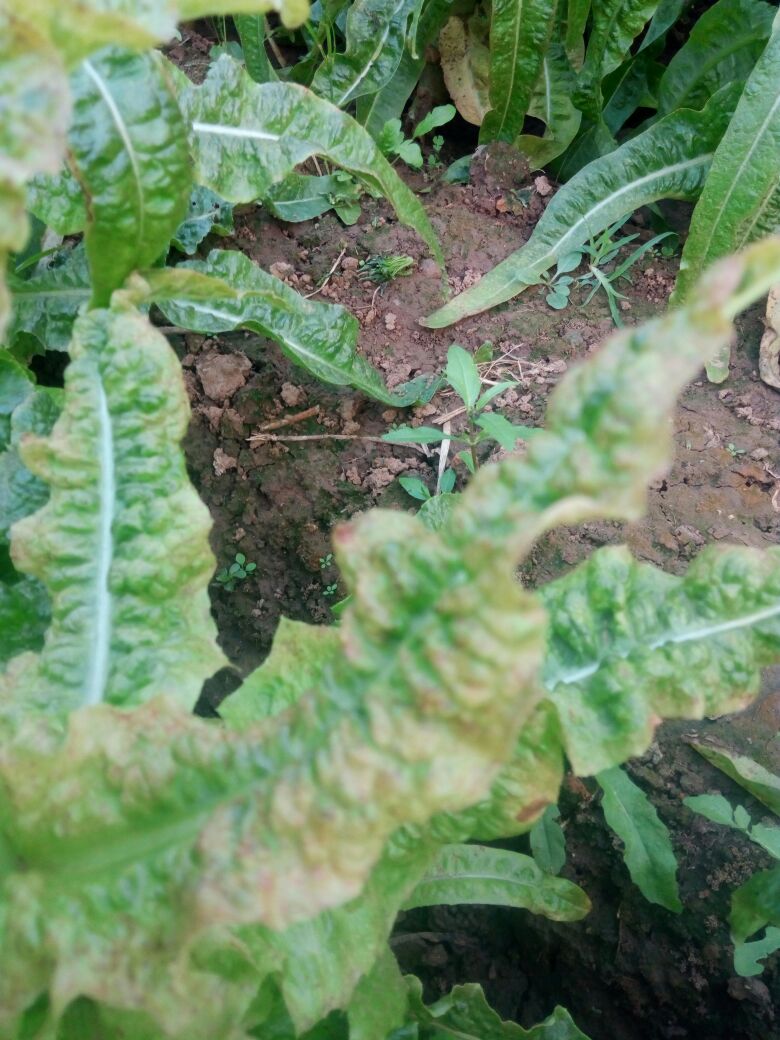
Plant: Lettuce
Disease: lettuce mosaic virus